Charleston, West Virginia

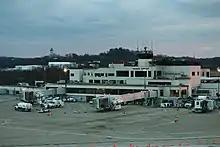
Yeager Airport

In 1983, the Charleston Town Center became the largest downtown mall east of the Mississippi River. It is a three-story shopping and dining facility, formerly with 130 specialty stores; 31 remain open. The closure of Macy's in 2019 made J.C. Penney the sole remaining commercial anchor pad in the mall after Sears closed in 2017. The fourth and final anchor pad is a branch of Encova Insurance; it was occupied by various other insurance companies after Montgomery Ward left the mall in 2000. In 2021, it was announced that Hull Group, based in Augusta GA, will add the Town Center to its roster of malls in the eastern US and will work toward redeveloping the mall.